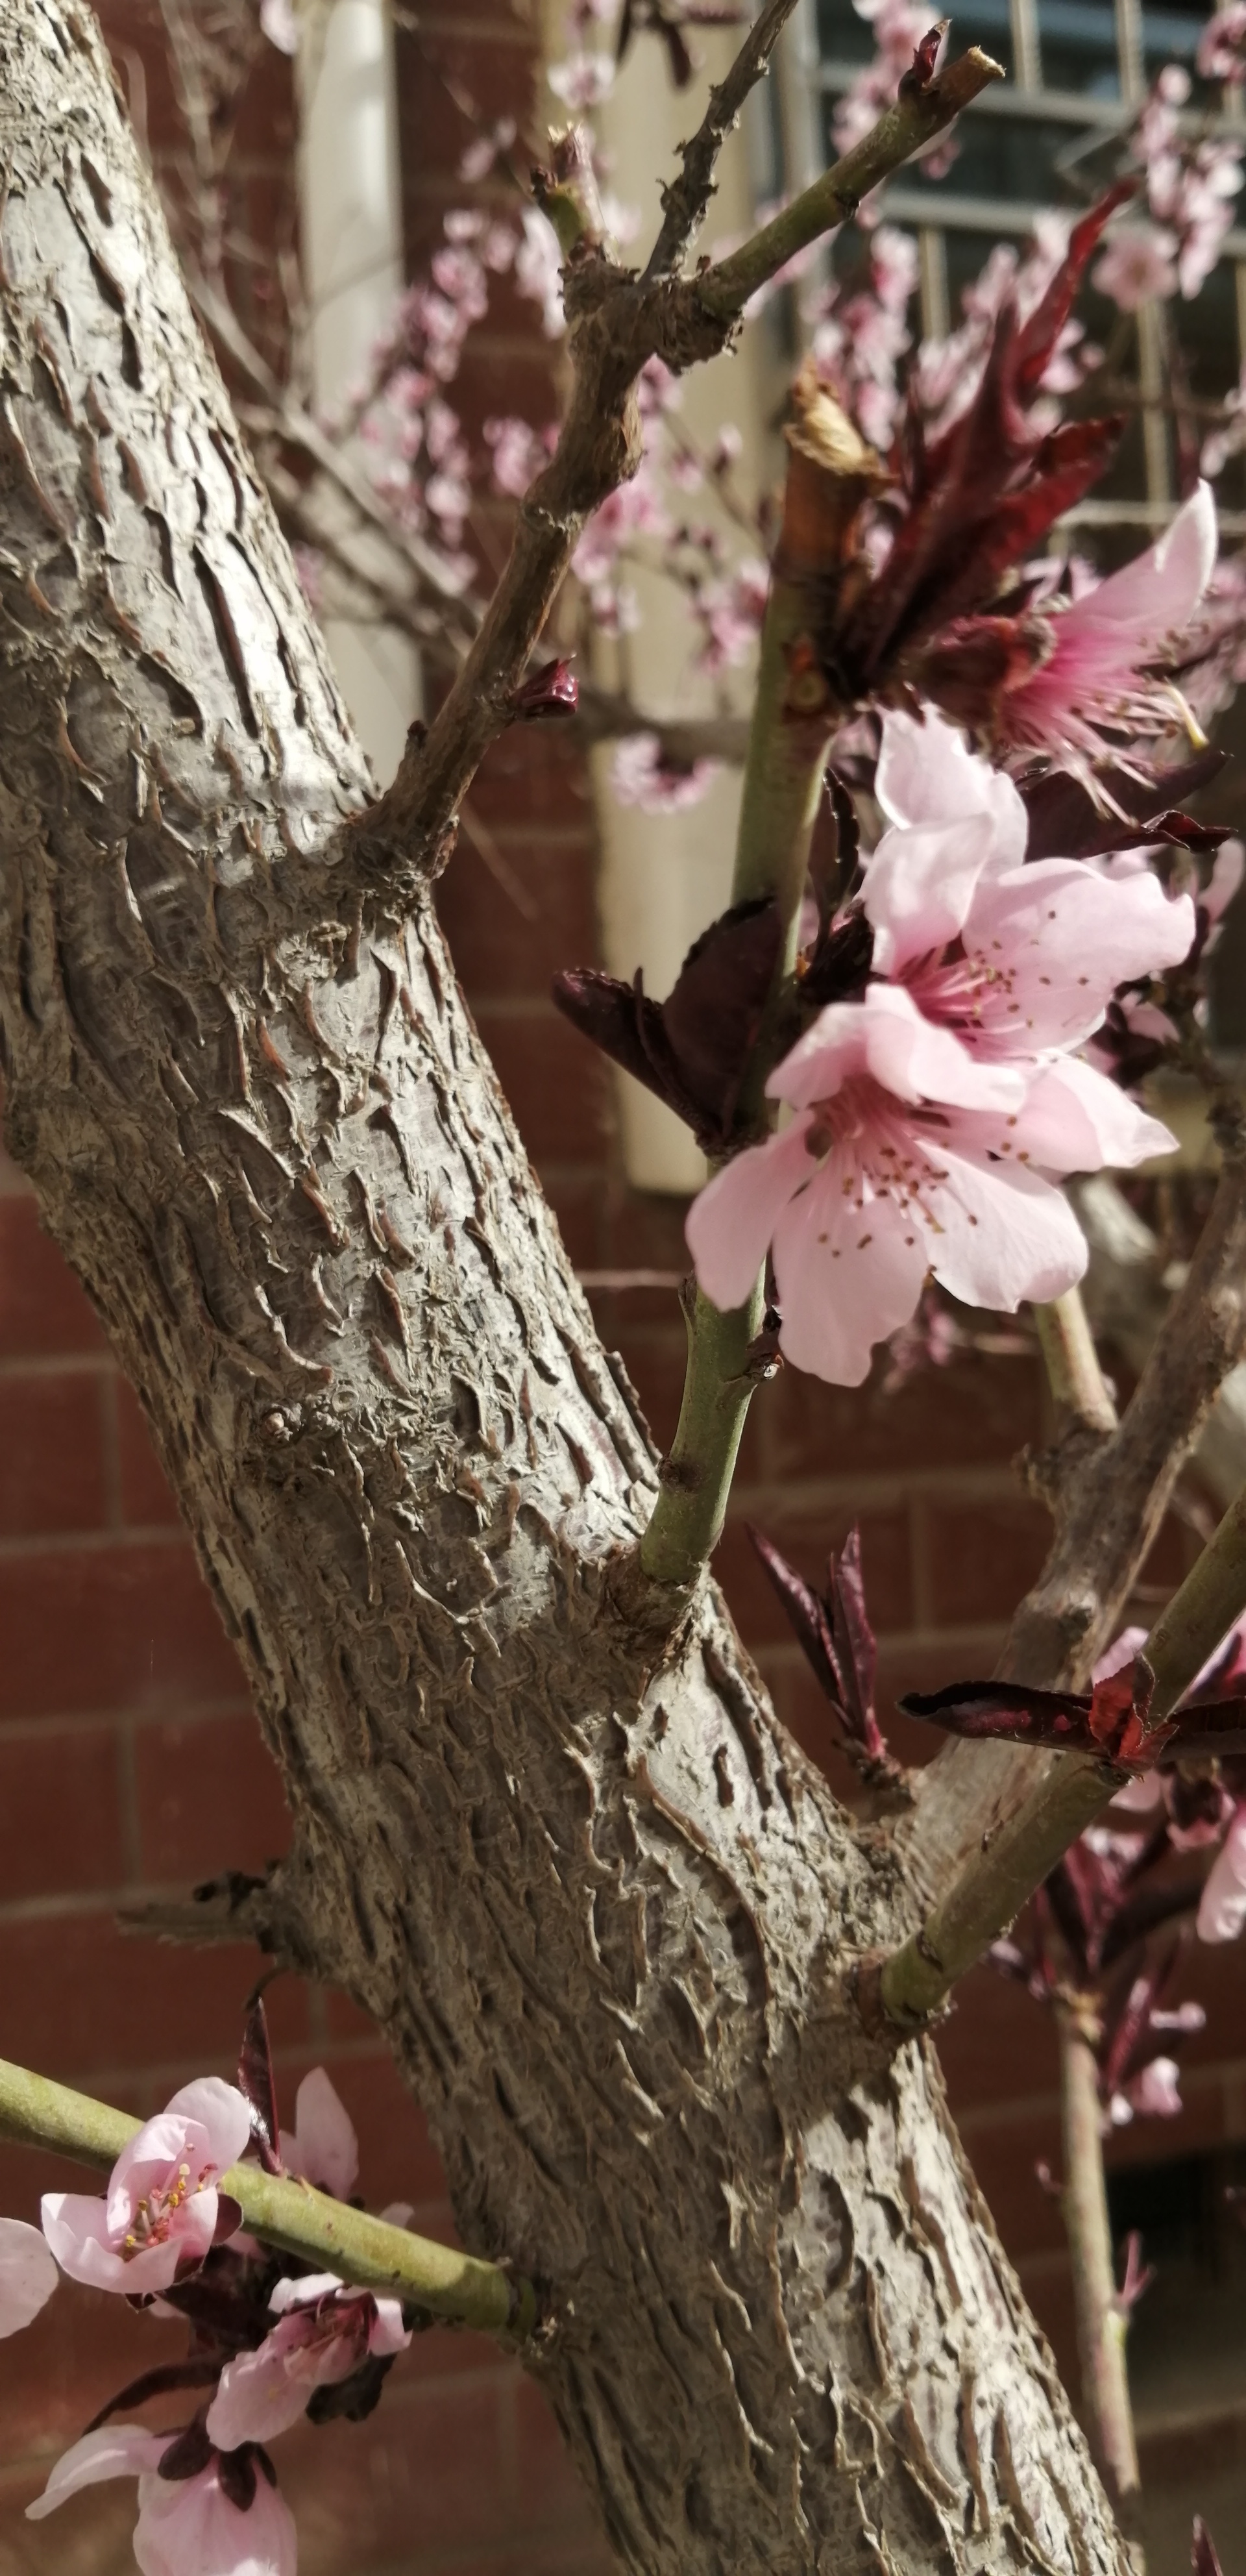
spring, peach blossom, flower, botany, plant, branch, twig, petal, wood, trunk, tree, terrestrial plant, woody plant, Tints and shades, flowering plant, blossom, plant stem, cherry blossom, deciduous, prunus